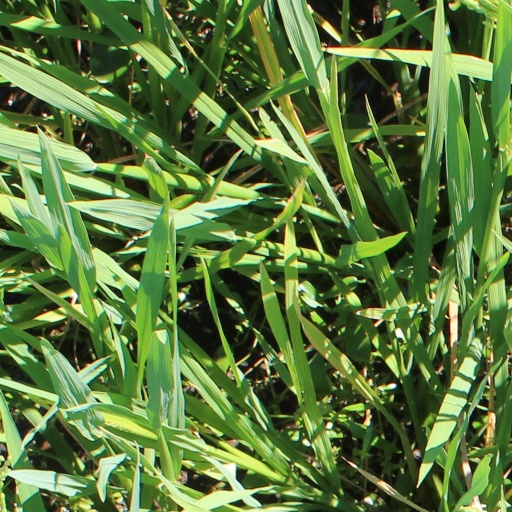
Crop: rice